Ghassan Kanafani

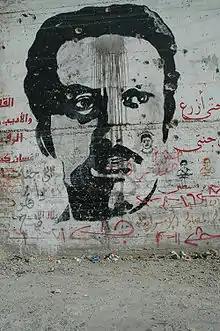
Graffiti tribute to Kanafani in the Palestinian territories, 2004

Ghassan Fayiz Kanafani (8 April 1936 – 8 July 1972) was a prominent Palestinian author and militant, considered to be a leading novelist of his generation and one of the Arab world's leading Palestinian writers. Kanafani's works have been translated into more than 17 languages.